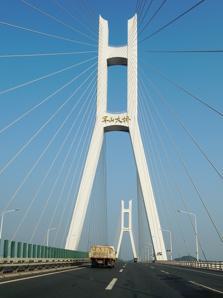
Building: Wuhan Junshan Yangtze River Bridge
Country: China
Year built: 2001
Bridge in Hubei, China Wuhan Junshan Yangtze River Bridge 武汉军山长江大桥 Coordinates 30°22′27″N 114°08′25″E / 30.374028°N 114.140278°E / 30.374028; 114.140278 Carries G4 Beijing–Hong Kong and Macau Expressway G50 Shanghai–Chongqing Expressway G4201 Wuhan Ring Expressway Crosses Yangtze River Locale Wuhan , Hubei , China Other name(s) Wuhan Bridge No. 4 Characteristics Design Cable-stayed Total length 2,847 metres (9,341 ft) Longest span 460 metres (1,510 ft) History Construction start 1998 Construction end 2001 Location The Wuhan Junshan Yangtze River Bridge is a large cable-stayed bridge over the Yangtze River . The bridge carries 6 lanes of traffic between the Caidian District and the Jiangxia District of Wuhan , Hubei . A concurrency of expressways go over the bridge: The G4 Beijing–Hong Kong and Macau Expressway , the G50 Shanghai–Chongqing Expressway , and the G4201 Wuhan Ring Expressway . The bridge, which was opened in 2001, is one of the largest cable-stayed bridges in the world. The bridge is named for Junshan (军山, "the Army Mountain"), a lone mountain on the left bank of the Yangtze upstream from the bridge. References